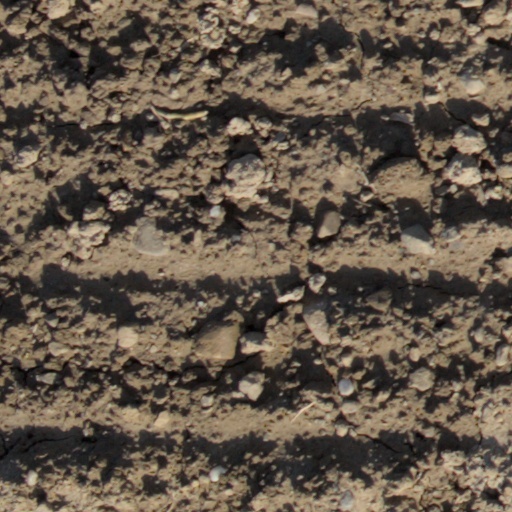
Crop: wheat